Judy Greer filmography

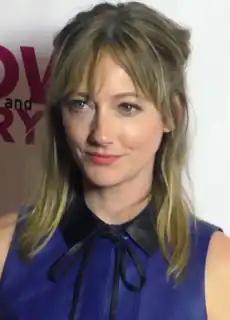

The following is the complete filmography of American actress Judy Greer.